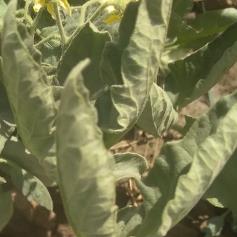
Crop: Tomato
Condition: virosis-d